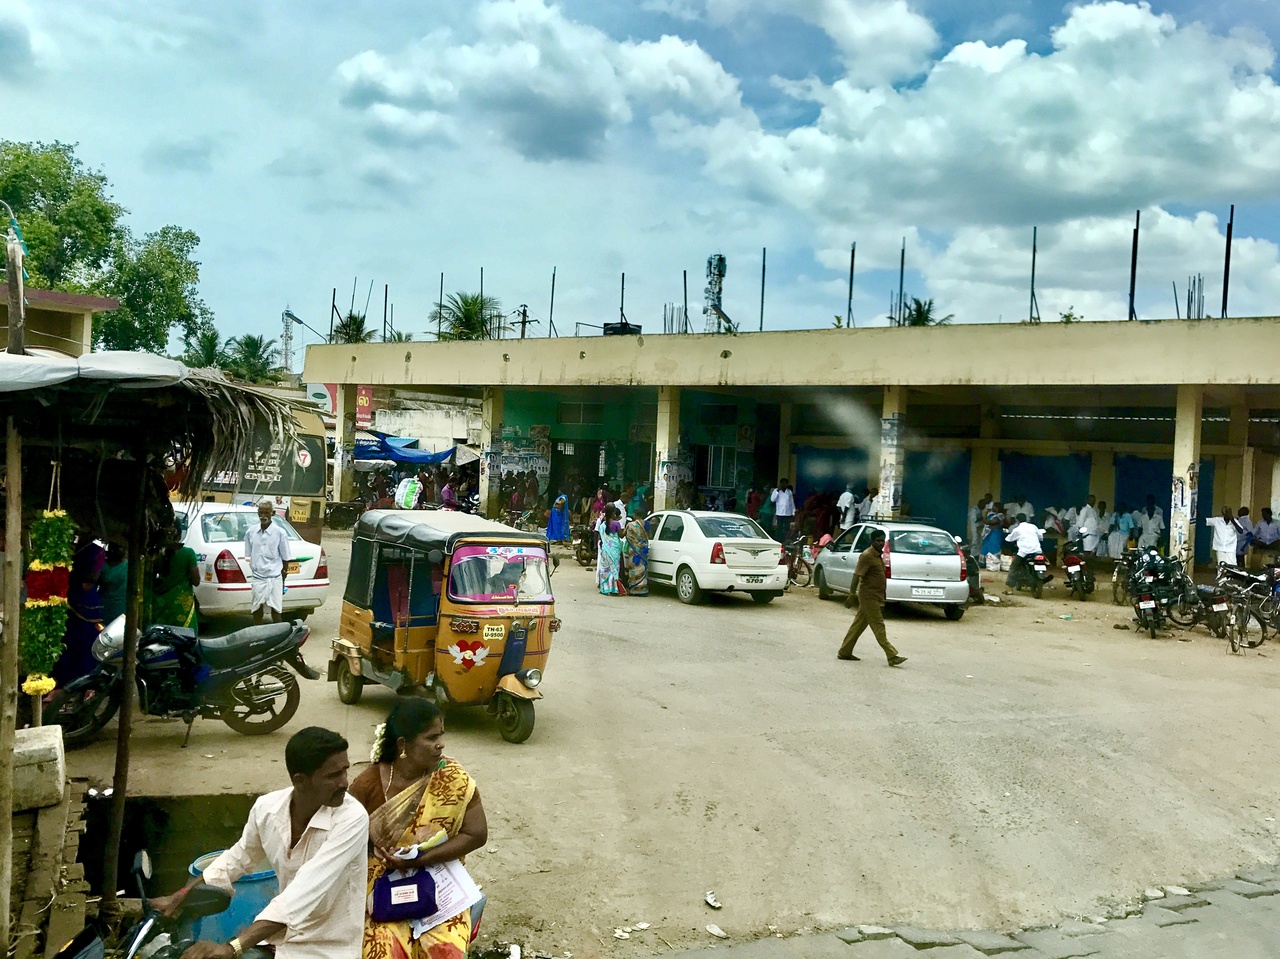
Devakottai Bsu station in Tamilnadu